Olivier Cadiot

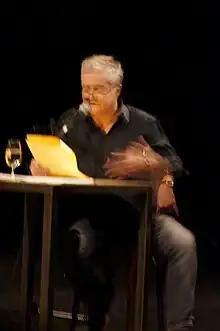
Olivier Cadiot in 2013

Cadiot was born in Paris. His first book of poems, "L'Art poetic," in which he used the cut-up technique, was published in 1988. In 1993, Cadiot published "Futur, ancient, fugitive", and in 1997 he published "Le Colonel des zouaves". In these books he proposed novels as poems. In 1995 and 1996 he coedited the "Revue de Littérature générale" with Pierre Alféri.